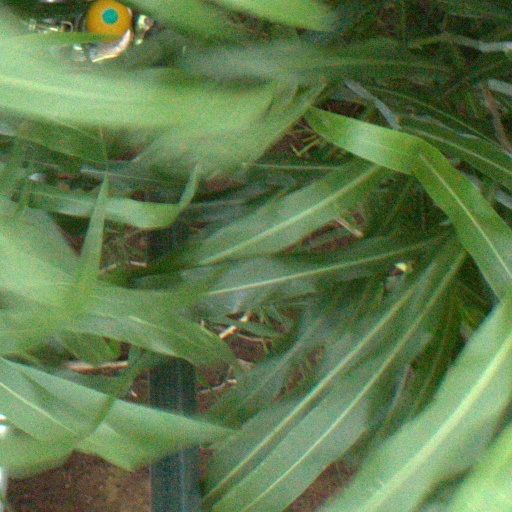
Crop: sorghum